Joaquin Castro

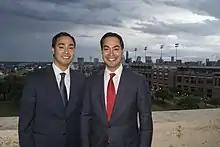
Representative Joaquin Castro (left) and his twin brother, then-San Antonio mayor Julián Castro (right), at the LBJ Presidential Library, in April 2013.

Castro is the son of Jesse Guzman and Rosie Castro and the identical twin brother of Julián Castro, the former mayor of San Antonio and the 16th United States Secretary of Housing and Urban Development; he is one minute younger than Julián. In 2019, Joaquin grew a beard so that people could distinguish him from his brother.